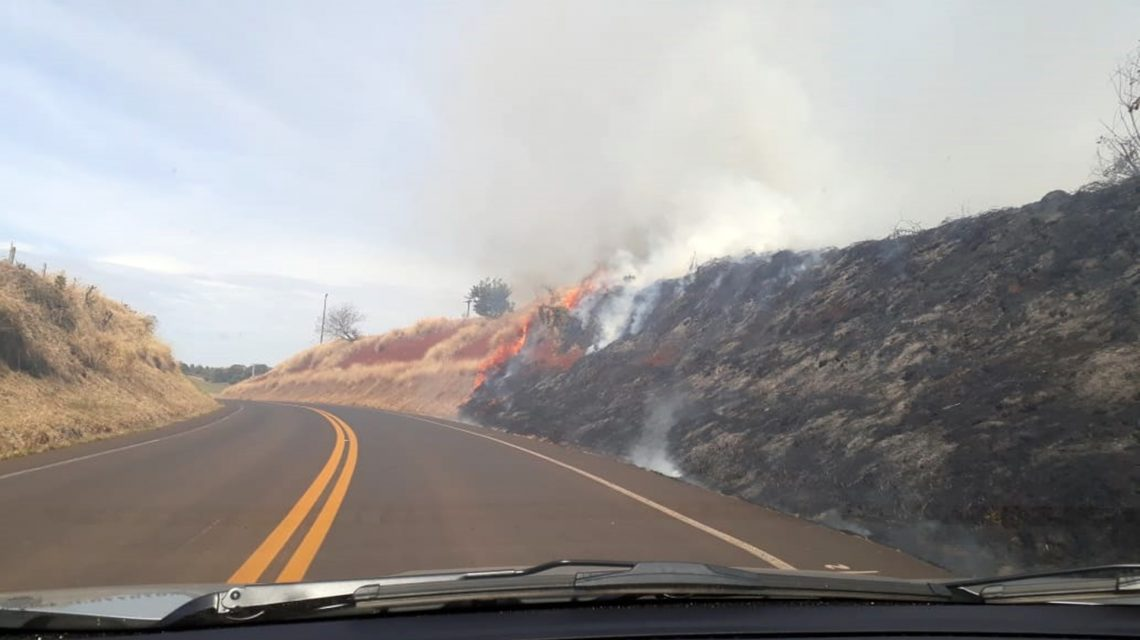
Fire: yes
Smoke: yes